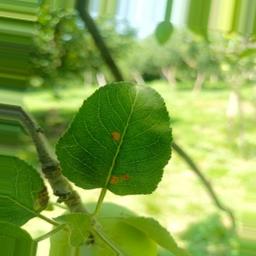
Label: Alternaria